History of the United States

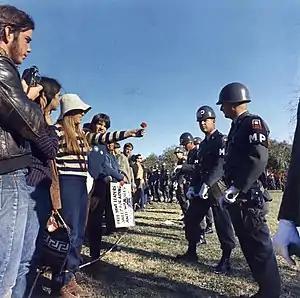
An anti-Vietnam War demonstration outside the Pentagon in October 1967

Skilled workers banded together to control their crafts and raise wages by forming labor unions in industrial areas of the Northeast. Samuel Gompers led the American Federation of Labor (1886–1924), coordinating multiple unions. In response to heavy debts and decreasing farm prices, wheat and cotton farmers joined the Populist Party.